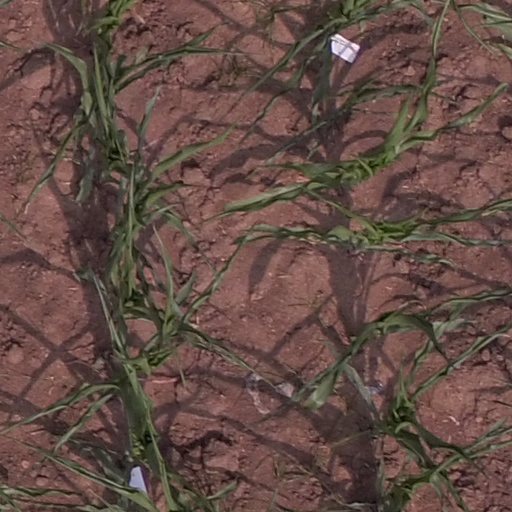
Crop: maize; corn